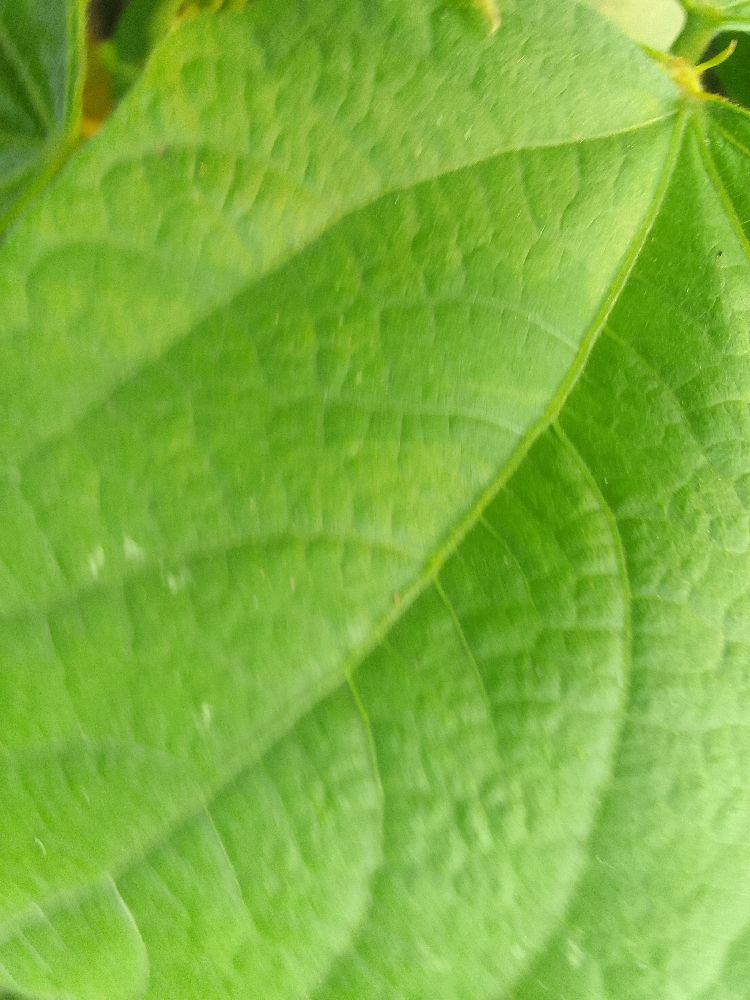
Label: healthy